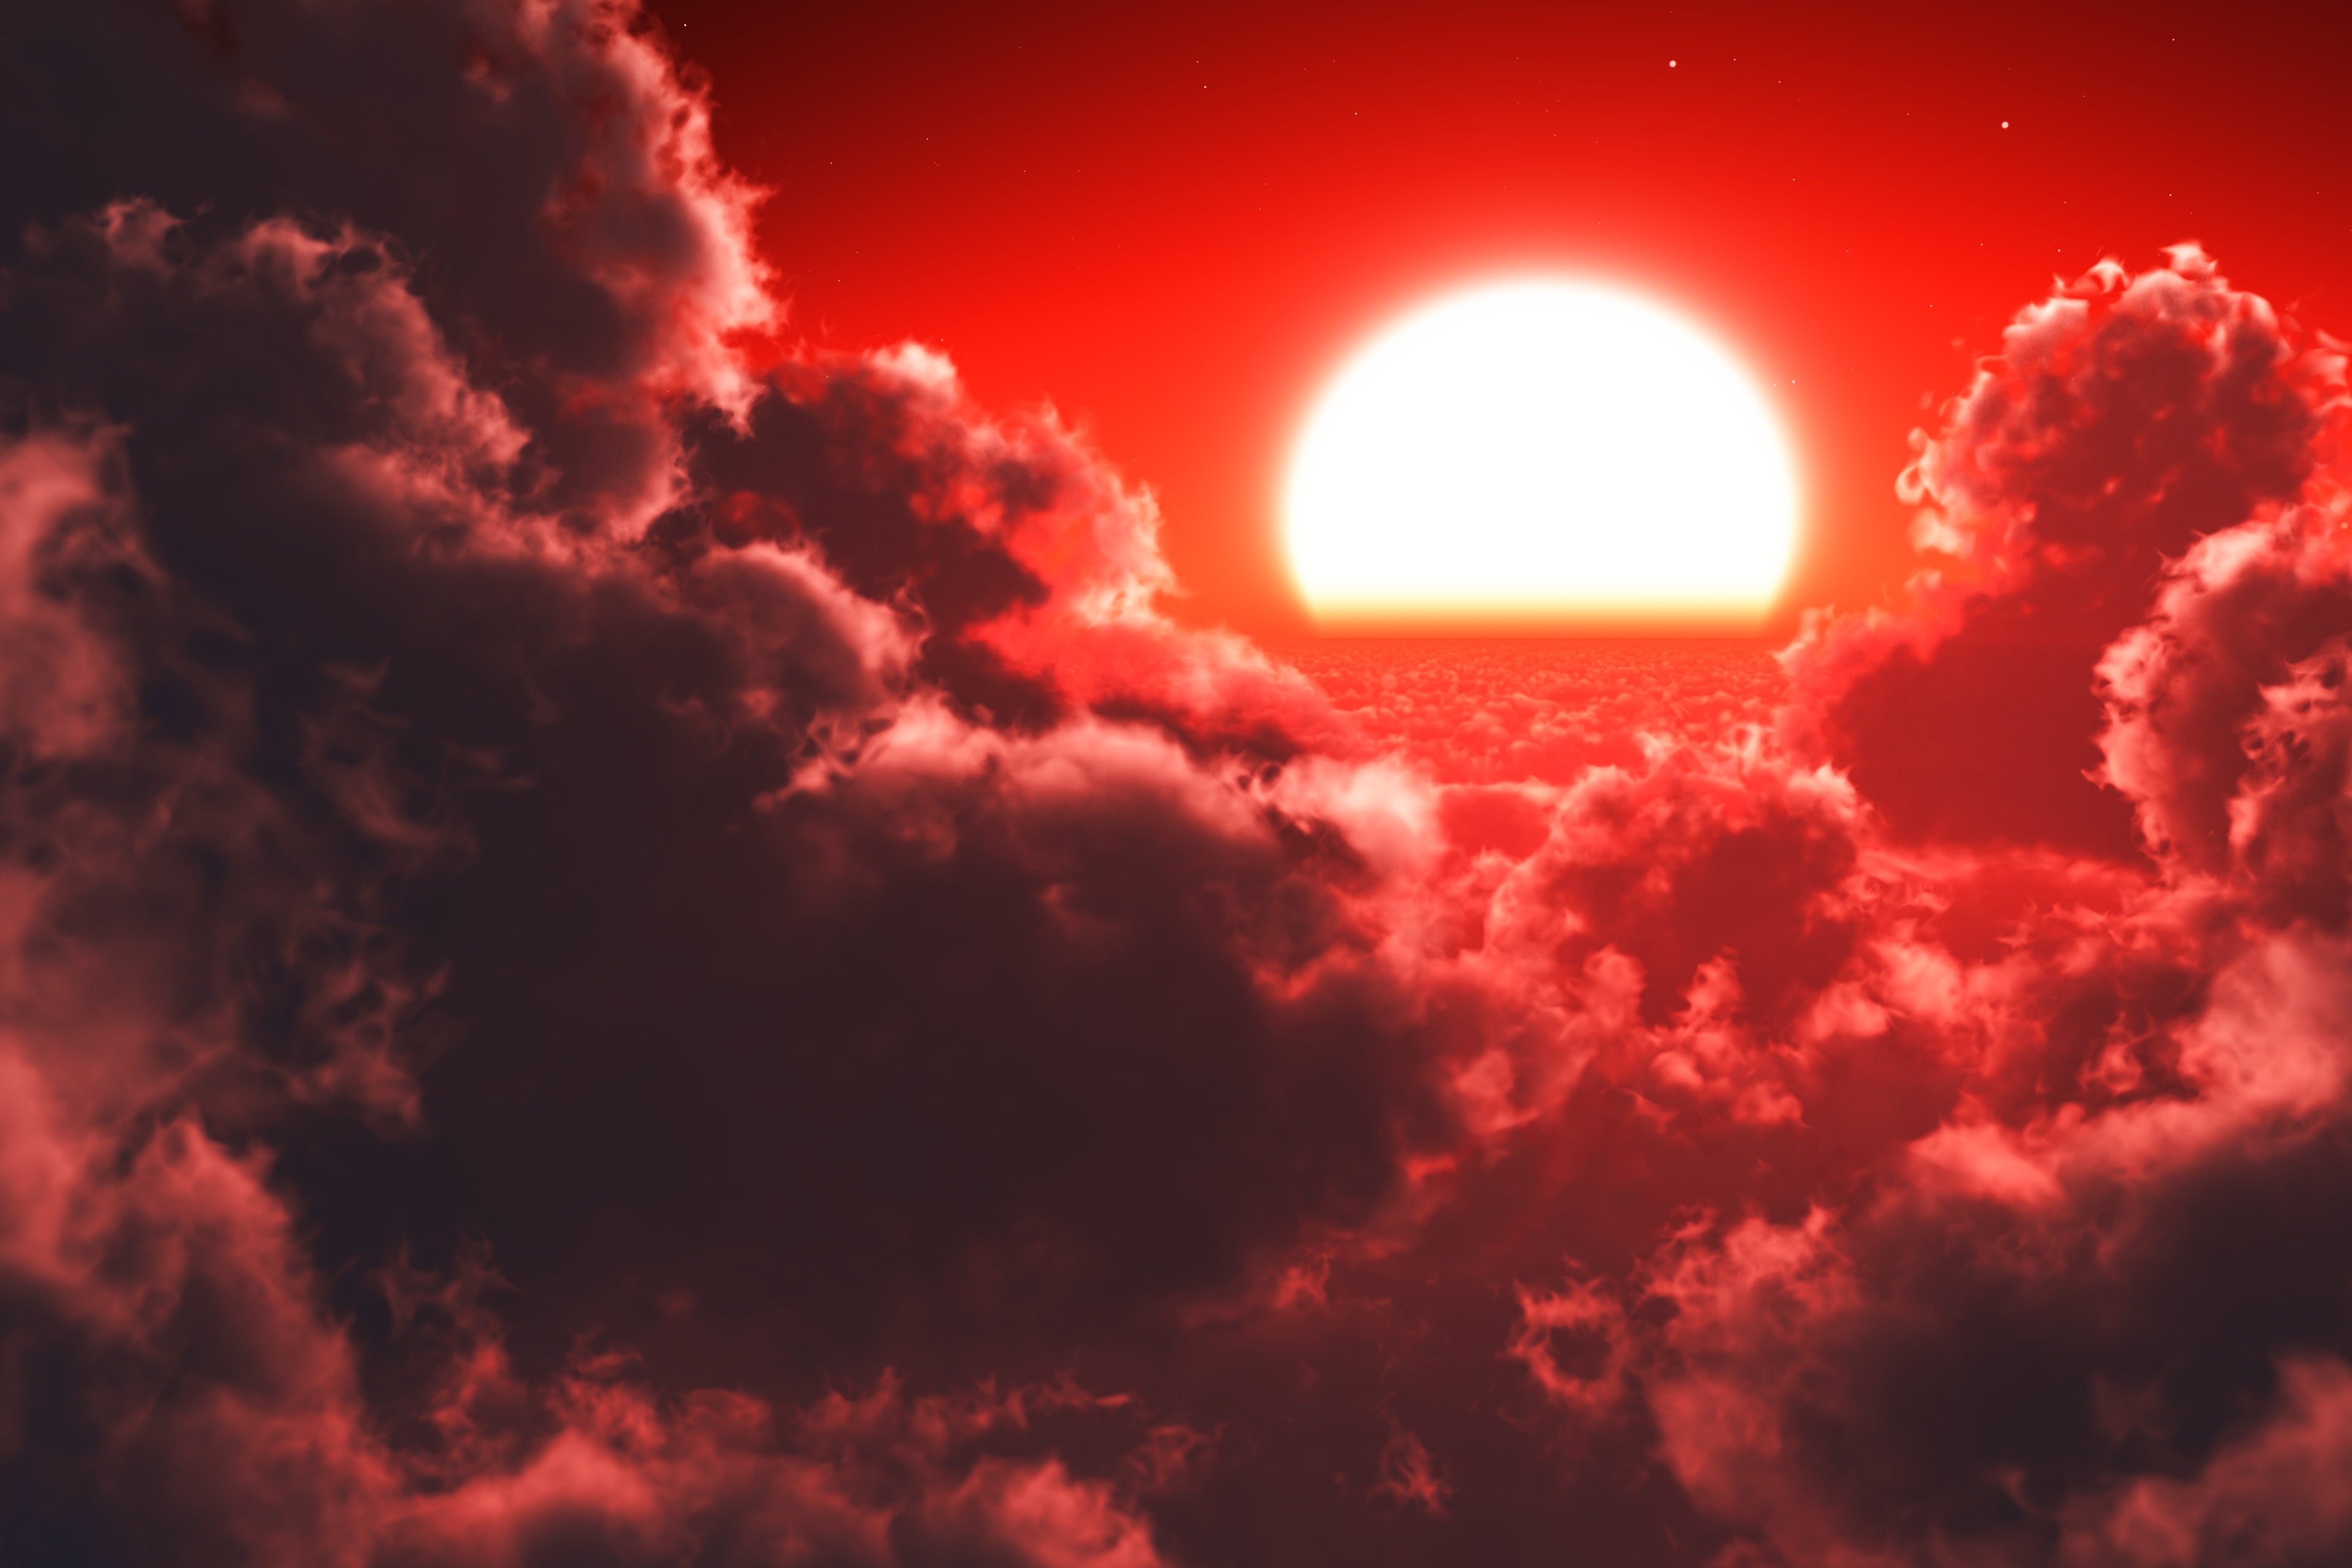
nature, light, cloud, sky, sun, sunlight, atmosphere, summer, red, cumulus, sky clouds, afterglow, cloud background, geological phenomenon, red sky at morning